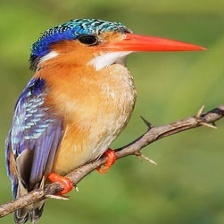
Species: MALACHITE KINGFISHER
Scientific name: CORYTHORNIS CRISTATUS